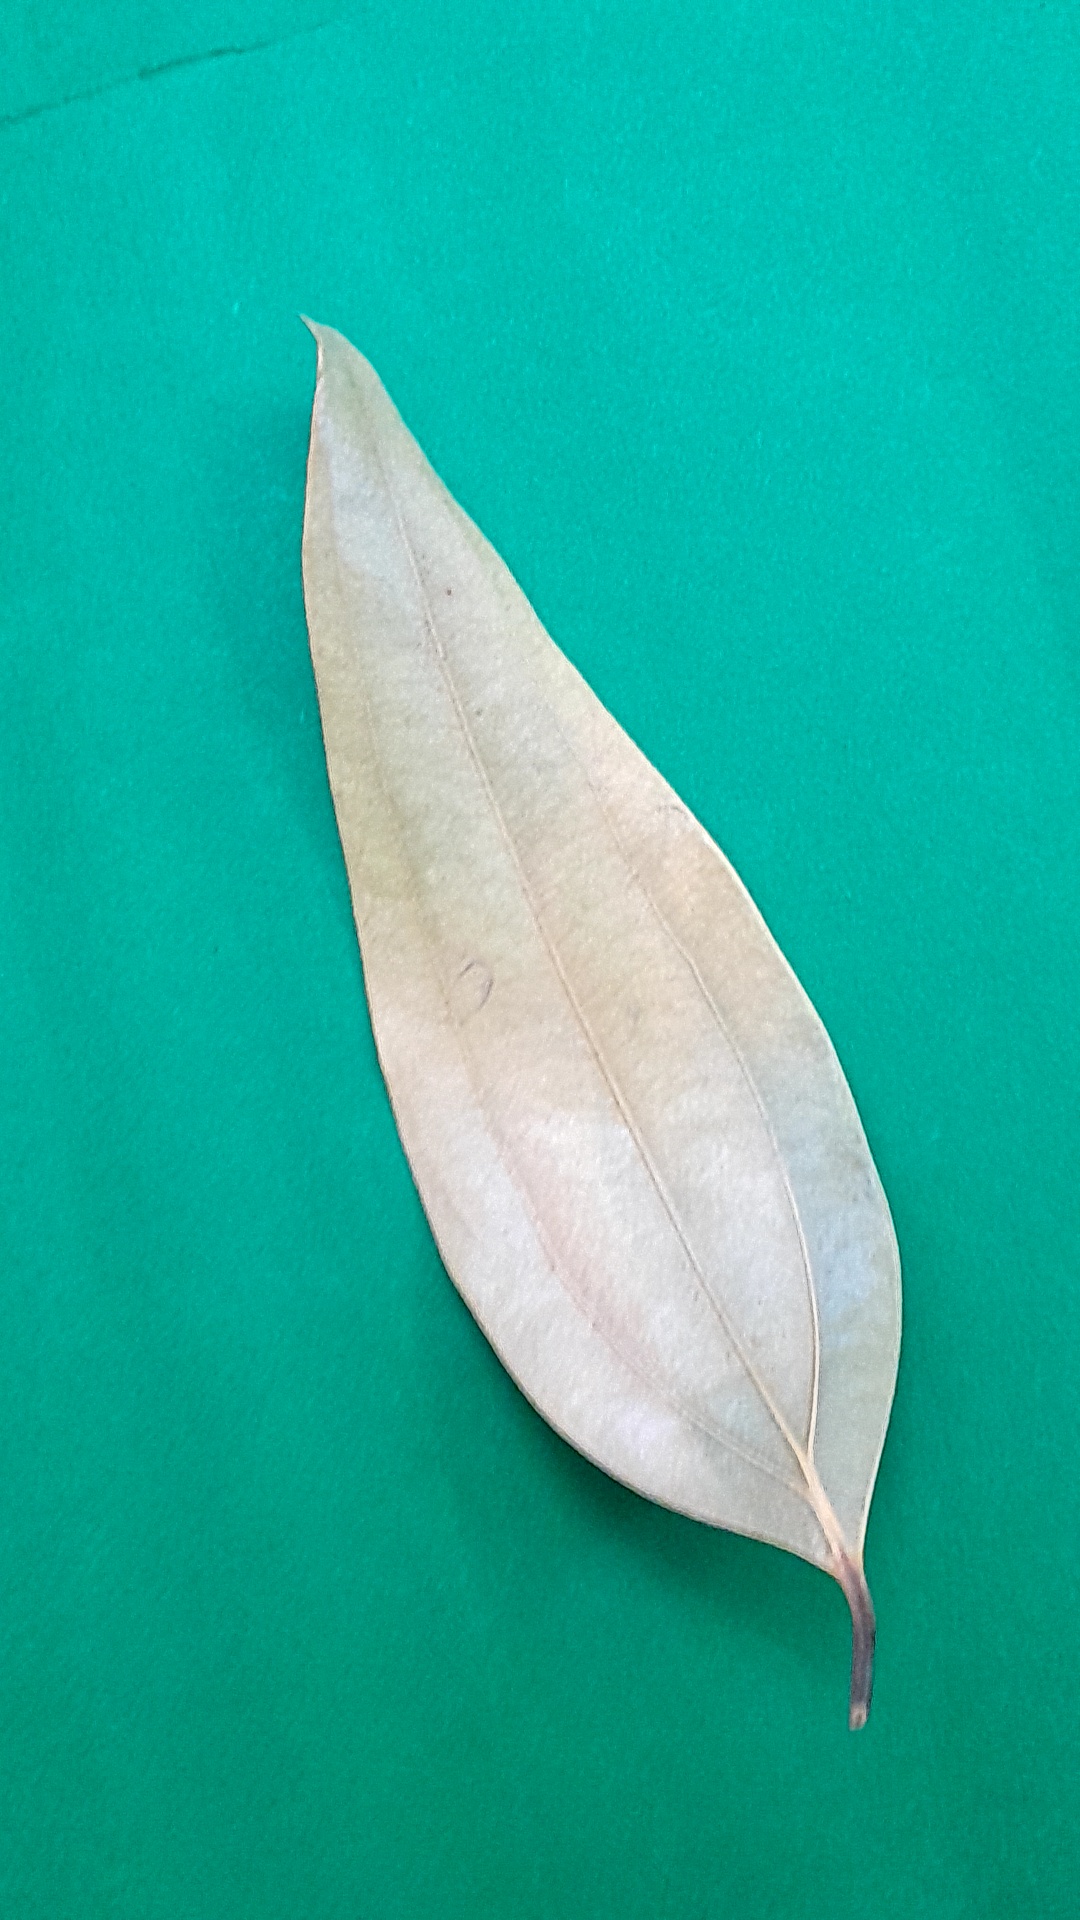
Label: Dry Leaf